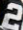
Number: 2